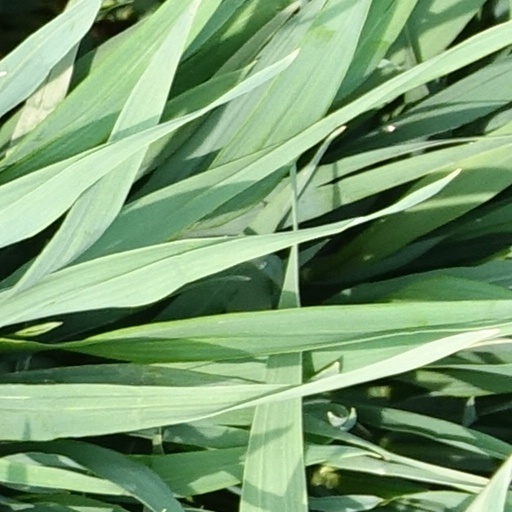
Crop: wheat